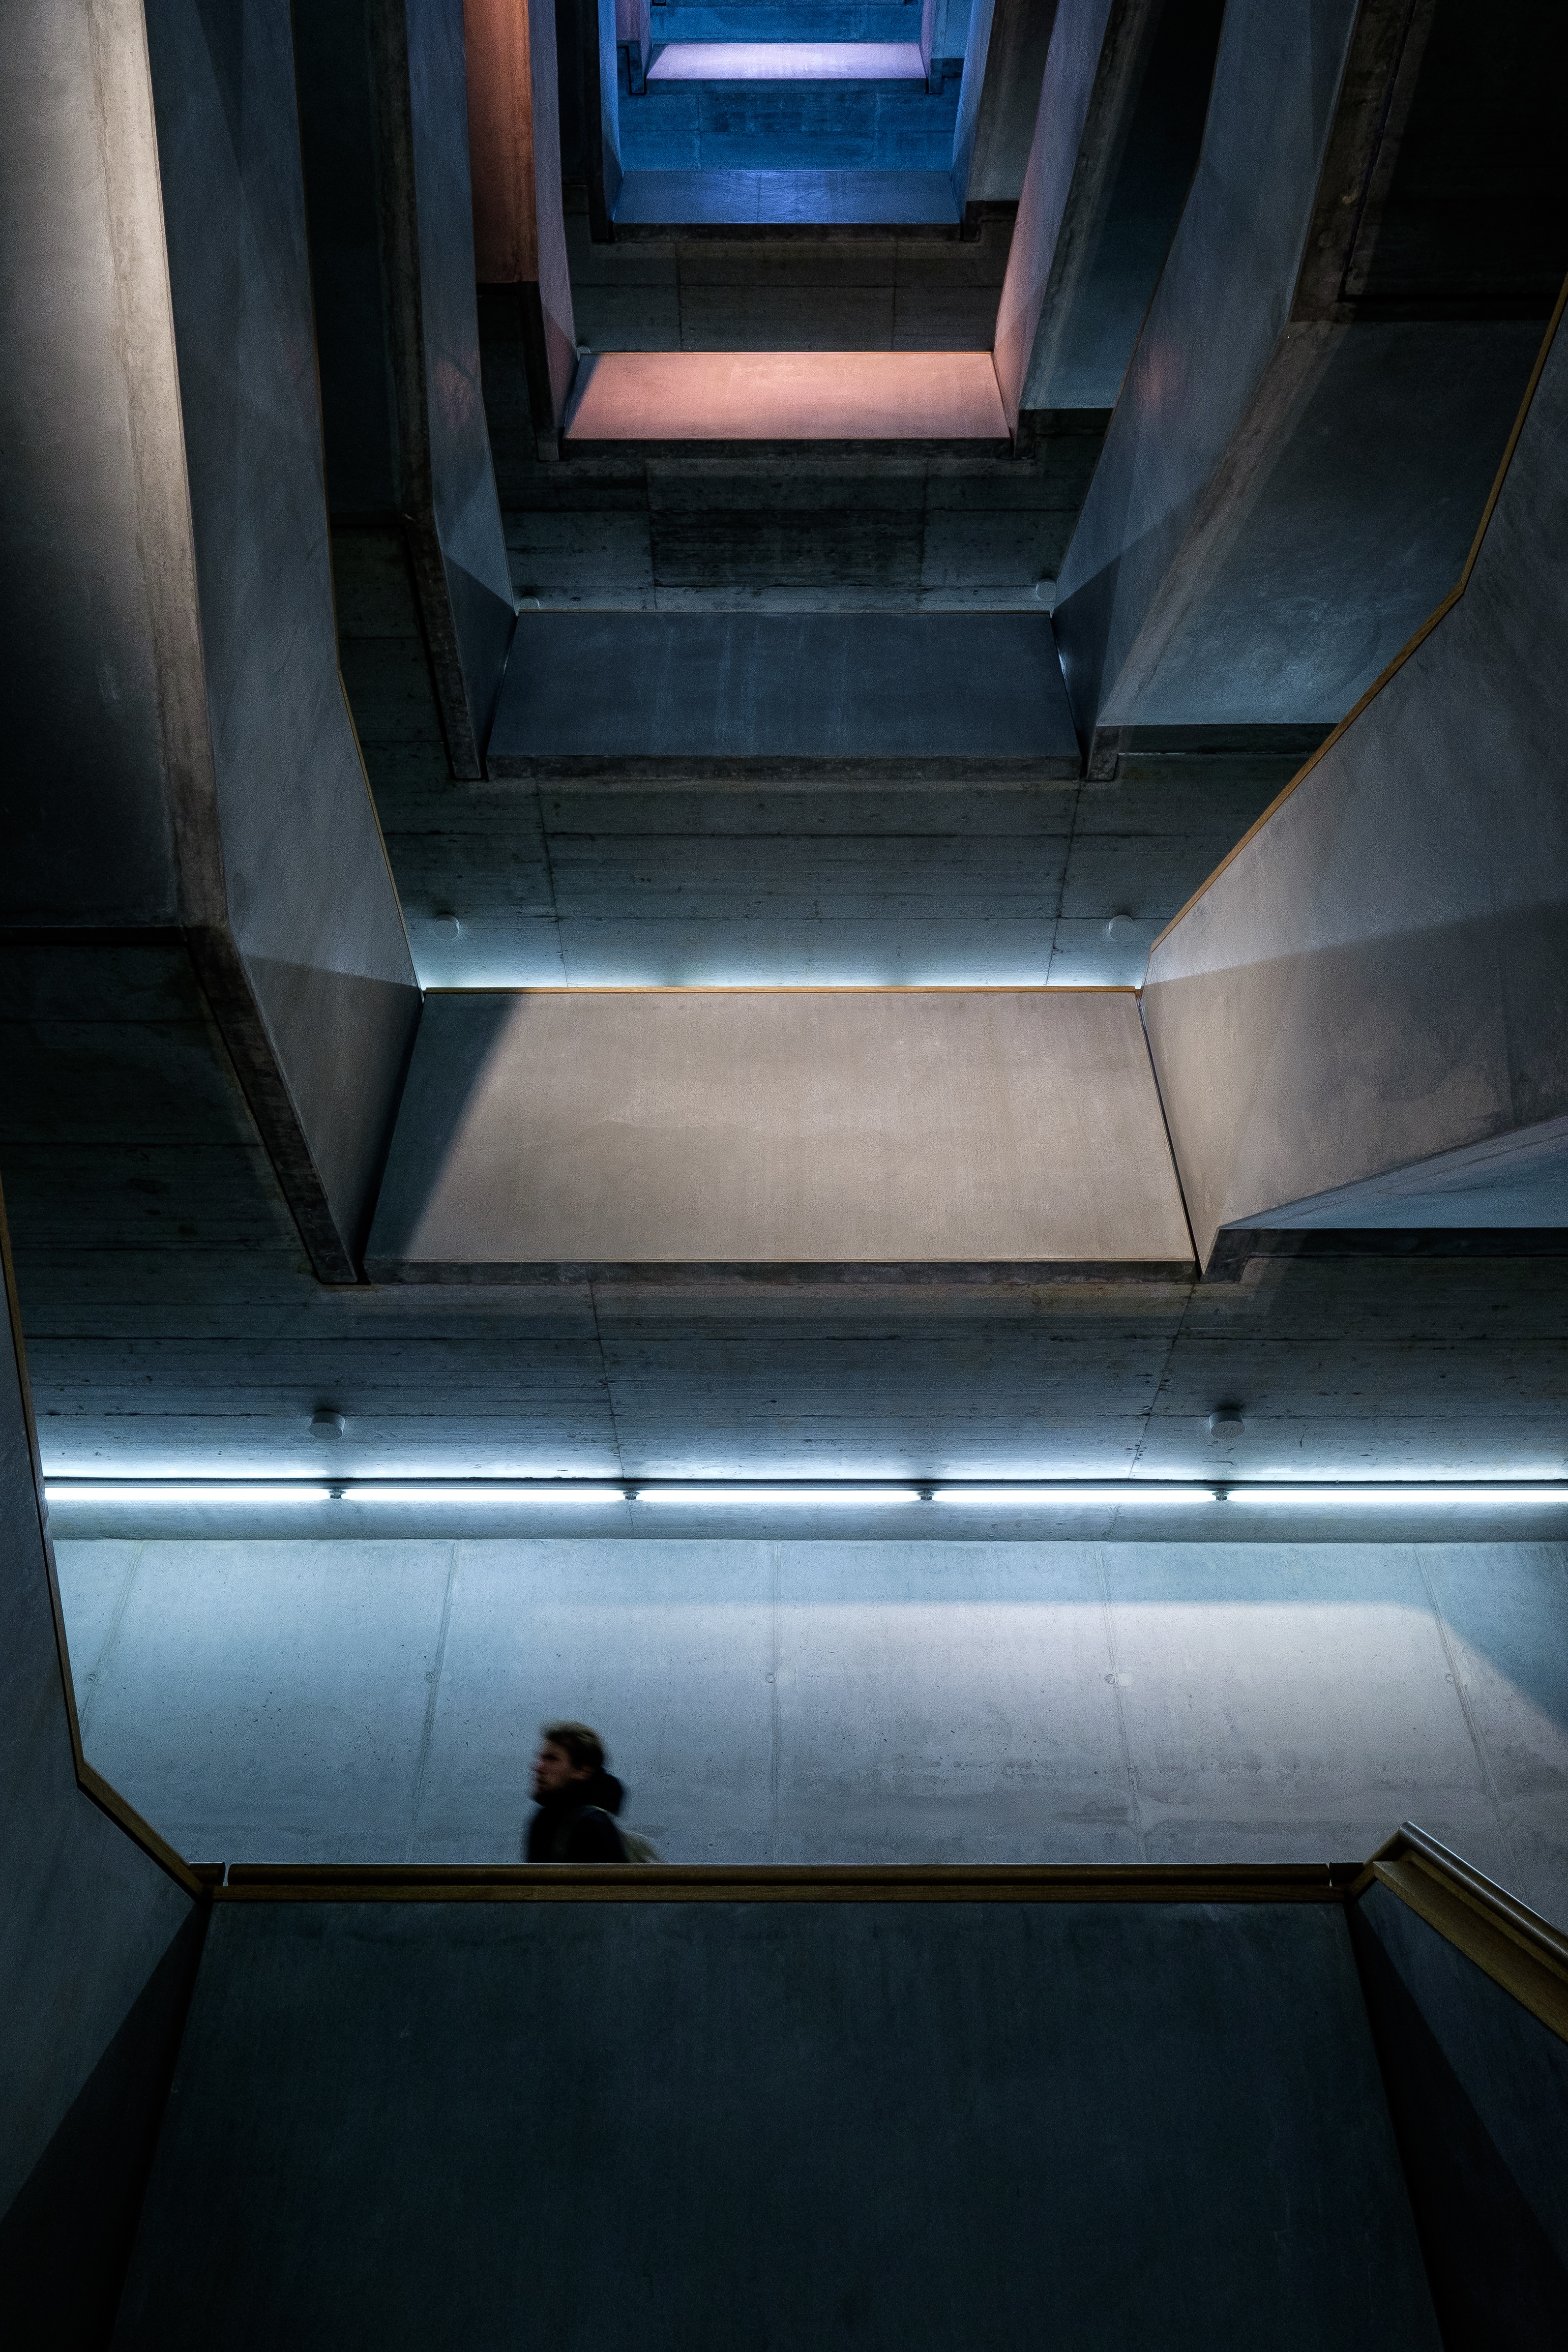
person, light, architecture, house, ceiling, skylight, darkness, room, concrete, interior design, design, shape, daylighting